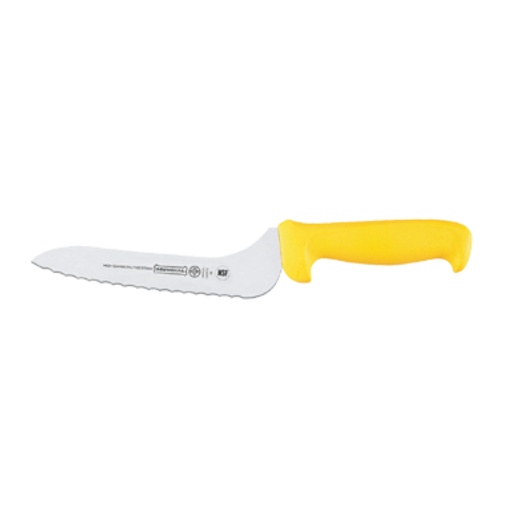
Mundial 5620-9E AM RF Knife, Bread / Sandwich
Professional-Grade Mundial 5620-9E AM RF Offset Sandwich Knife Enhance your kitchen's efficiency and precision with the Mundial 5620-9E AM RF Offset Sandwich Knife. Designed for professional settings, this high-performance tool is an essential piece of commercial kitchen equipment, perfect for chefs and culinary experts looking to deliver exceptional results with every cut. The Mundial Offset Sandwich Knife features a 9-inch serrated edge blade, crafted from high carbon, no-stain steel. This ensures durability, longevity, and superior cutting performance, making it ideal for slicing through sandwiches, breads, and other culinary creations with ease. Its robust design is complemented by a thoughtfully molded yellow polypropylene handle, providing a comfortable and secure grip, reducing hand fatigue during extended use. Key features of the Mundial 5620-9E AM RF include: Serrated Edge Blade: The 9-inch serrated edge offers precision and ease in cutting through various types of bread and sandwich ingredients. High Carbon, No-Stain Blade: Engineered for resilience and resistance to staining, ensuring long-lasting sharpness and hygiene in high-demand kitchen environments. Molded Polypropylene Handle: The ergonomic, vibrant yellow handle is designed for comfort and safety, reducing the risk of slips and enhancing cutting accuracy. Sanitized Antimicrobial Protection (SNAP): The handle is treated with specialized antimicrobial protection, ensuring superior hygiene and safety standards. NSF Certified: This product meets the rigorous standards for public health protection, making it a reliable choice for professional kitchens and restaurant equipment. Whether you're a professional chef or running a bustling commercial kitchen, the Mundial 5620-9E AM RF Offset Sandwich Knife is the energy-efficient, reliable tool you need for high-performance culinary tasks. Invest in quality and precision with Mundial, and experience the difference in every slice.
Brand: Mundial
Category: Home & Garden > Kitchen & Dining > Kitchen Tools & Utensils > Kitchen Knives > Serrated Knives